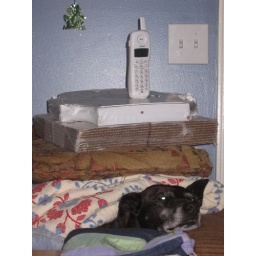
cute dog under stuff